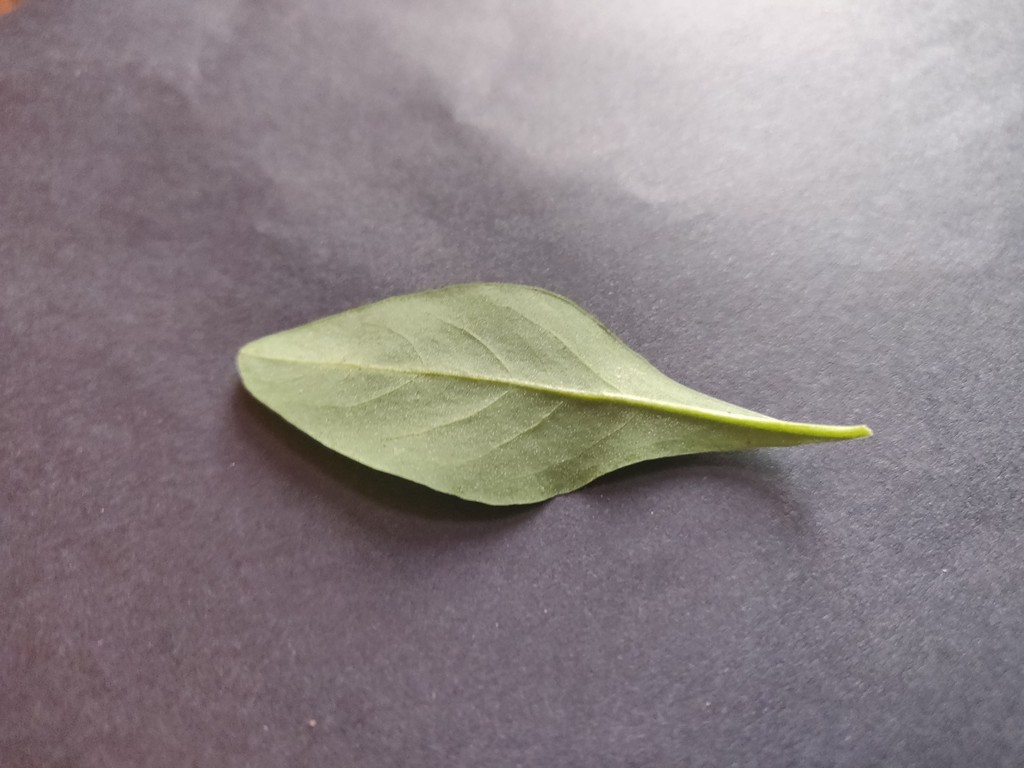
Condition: Healthy
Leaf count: single
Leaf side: back